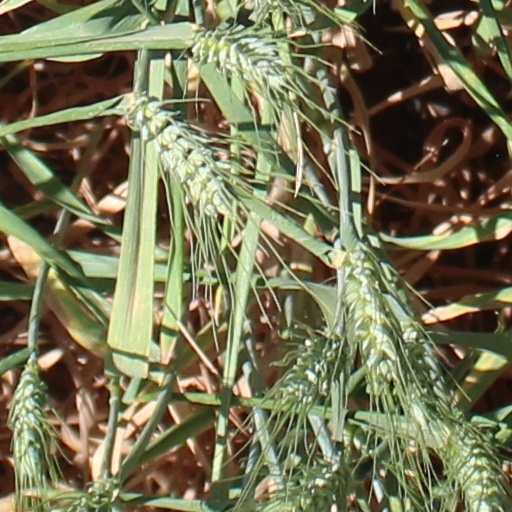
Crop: wheat